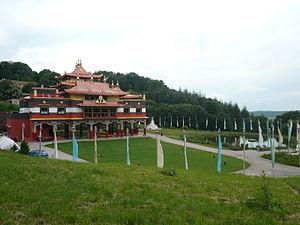
Temple bouddhiste Lerab Ling et la vallée
Lérab Ling est un centre d'étude et de pratique du bouddhisme tibétain, affilié à l'école Nyingma, et fondé en 1991 par Sogyal Rinpoché. Il fait partie du réseau de centres Rigpa fondé par le même maître.